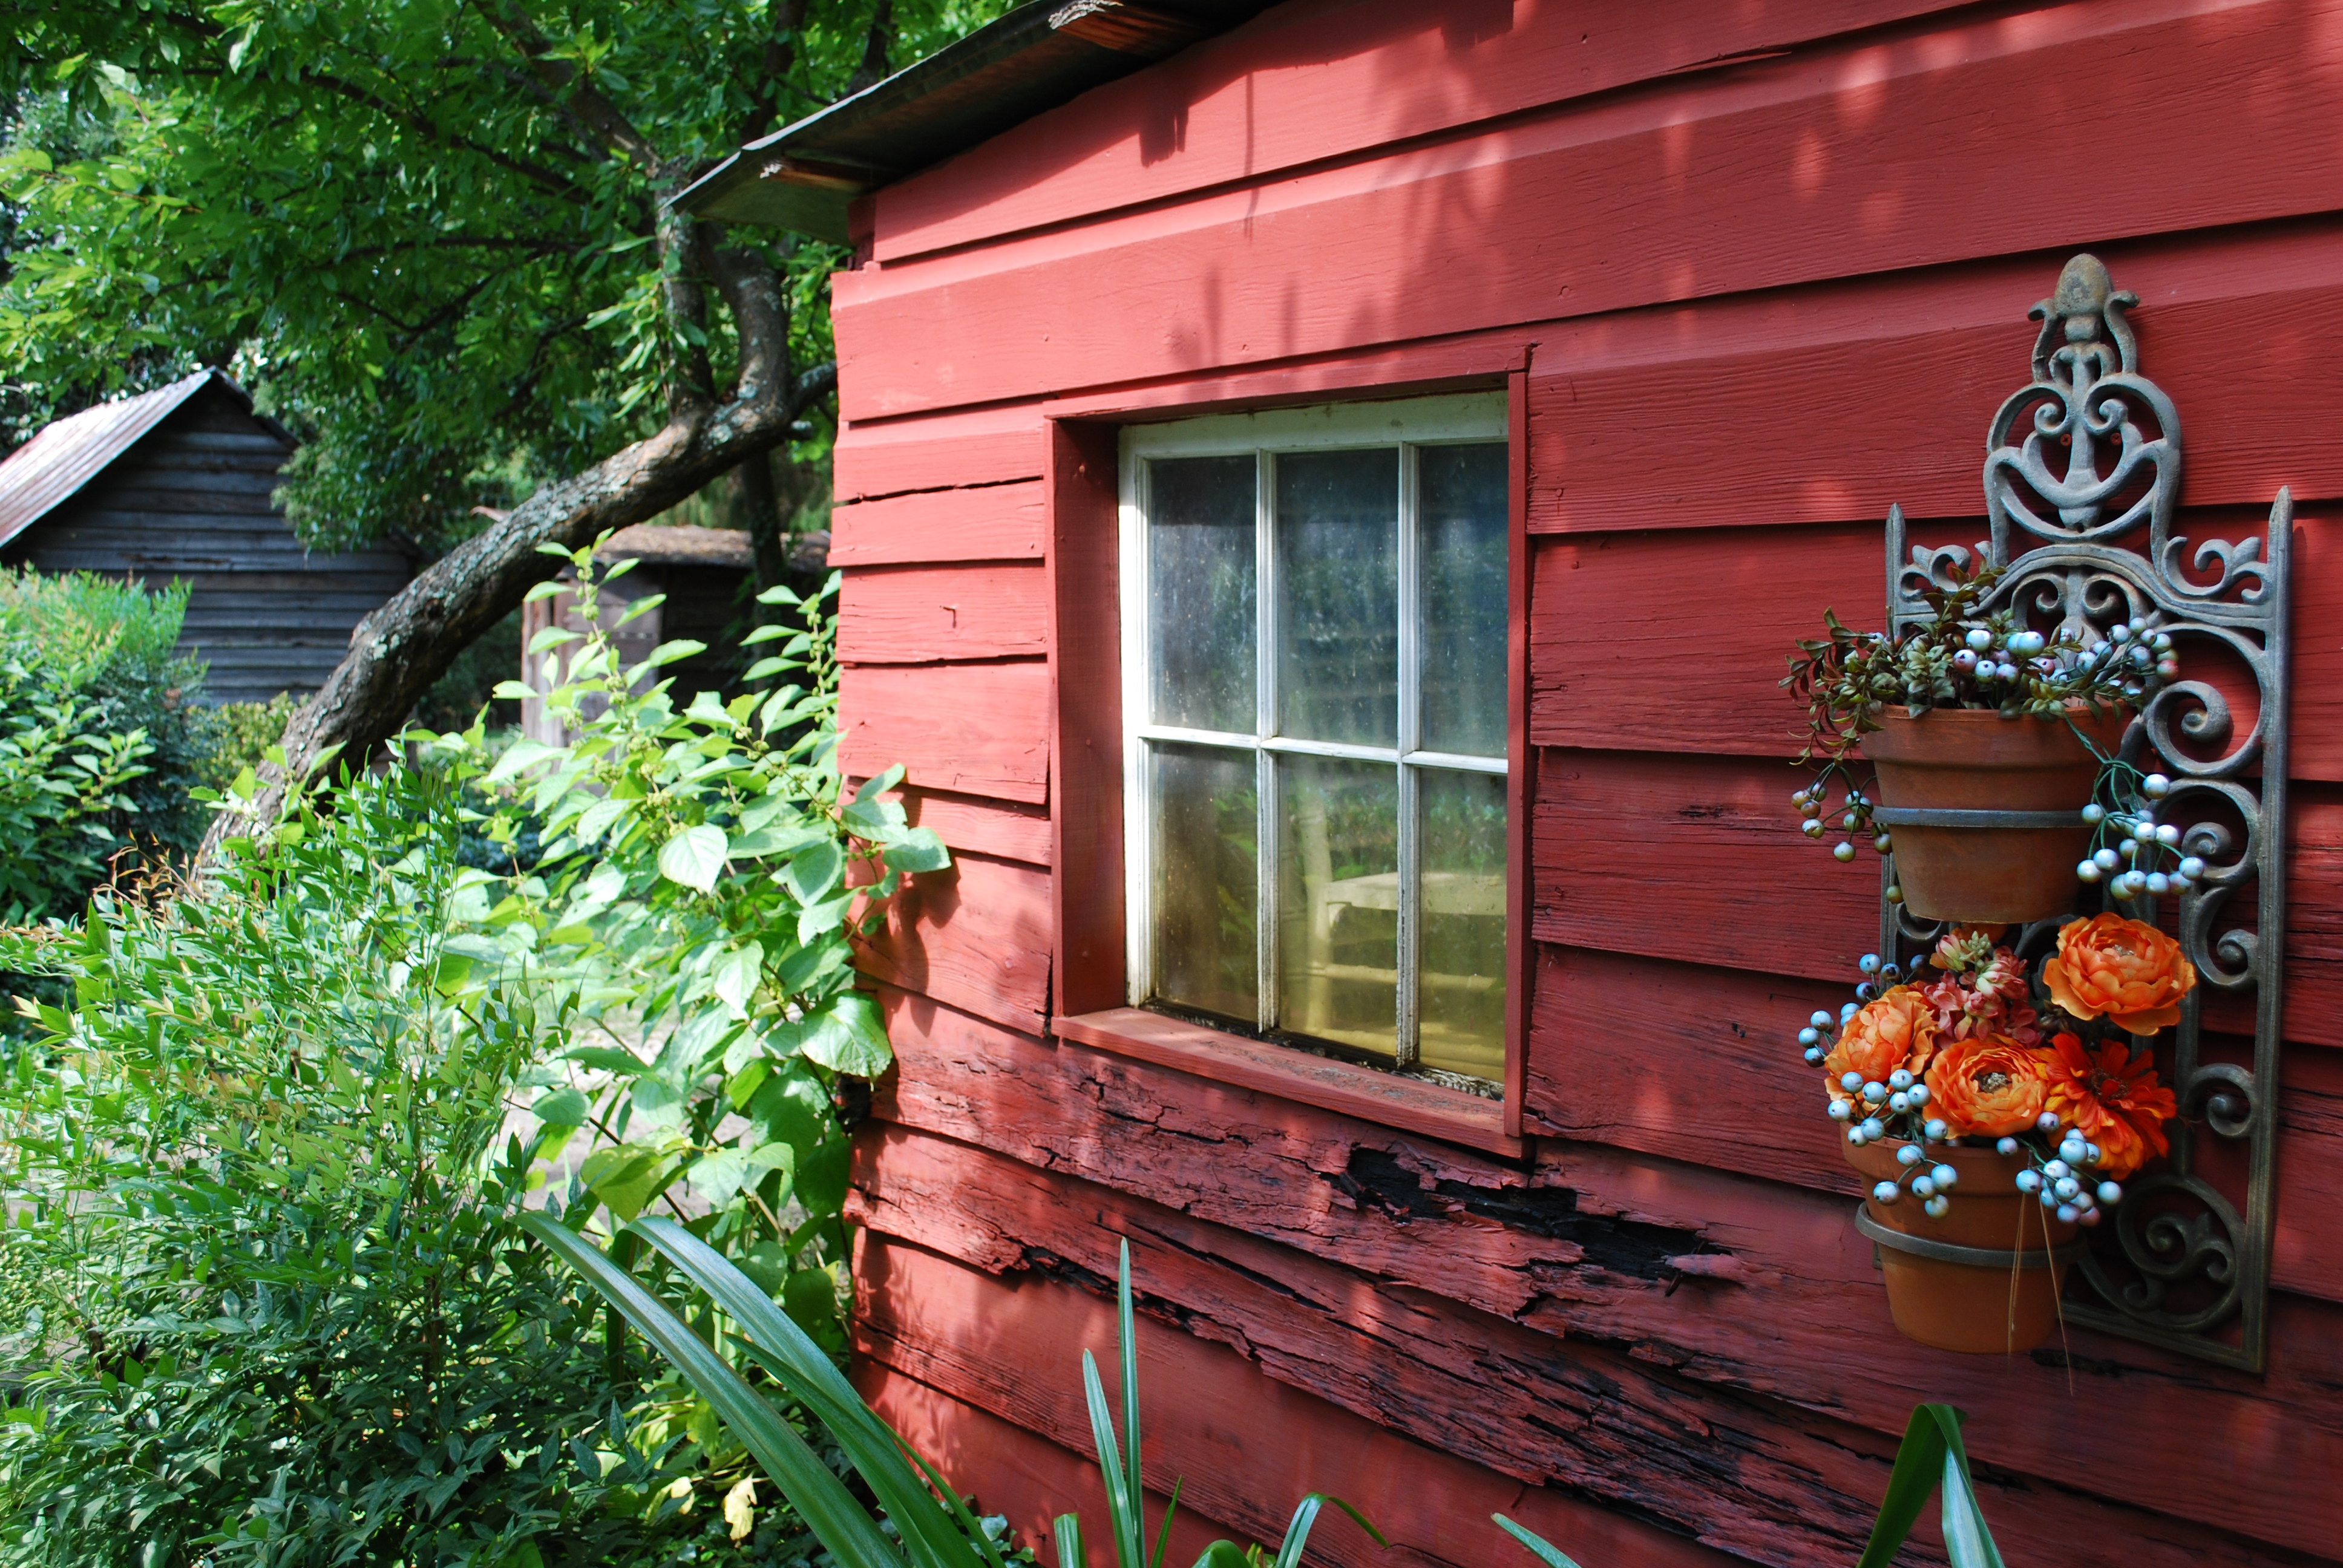
structure, wood, farm, house, flower, window, building, old, barn, home, shed, cottage, backyard, facade, south, wooden, outbuilding, yard, carolina, south carolina, outdoor structure